2009 Jarama Superleague Formula round

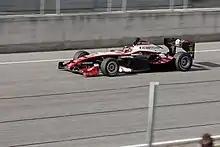
Kasper Andersen racing the FC Midtjylland entry at the weekend.

At the start of the race there were more problems. Olympiacos CFP (Esteban Guerrieri) locked up and went into the side of PSV Eindhoven (Carlo van Dam) and caused mayhem. Rangers F.C. (John Martin) had to take avoiding action and went into the gravel again. Several other cars had to take avoiding action including Tottenham Hotspur (Craig Dolby) and FC Basel 1893 (Max Wissel). SC Corinthians (Antônio Pizzonia) also got tangled up in the mess and were the only retirement on the opening lap with PSV Eindhoven.